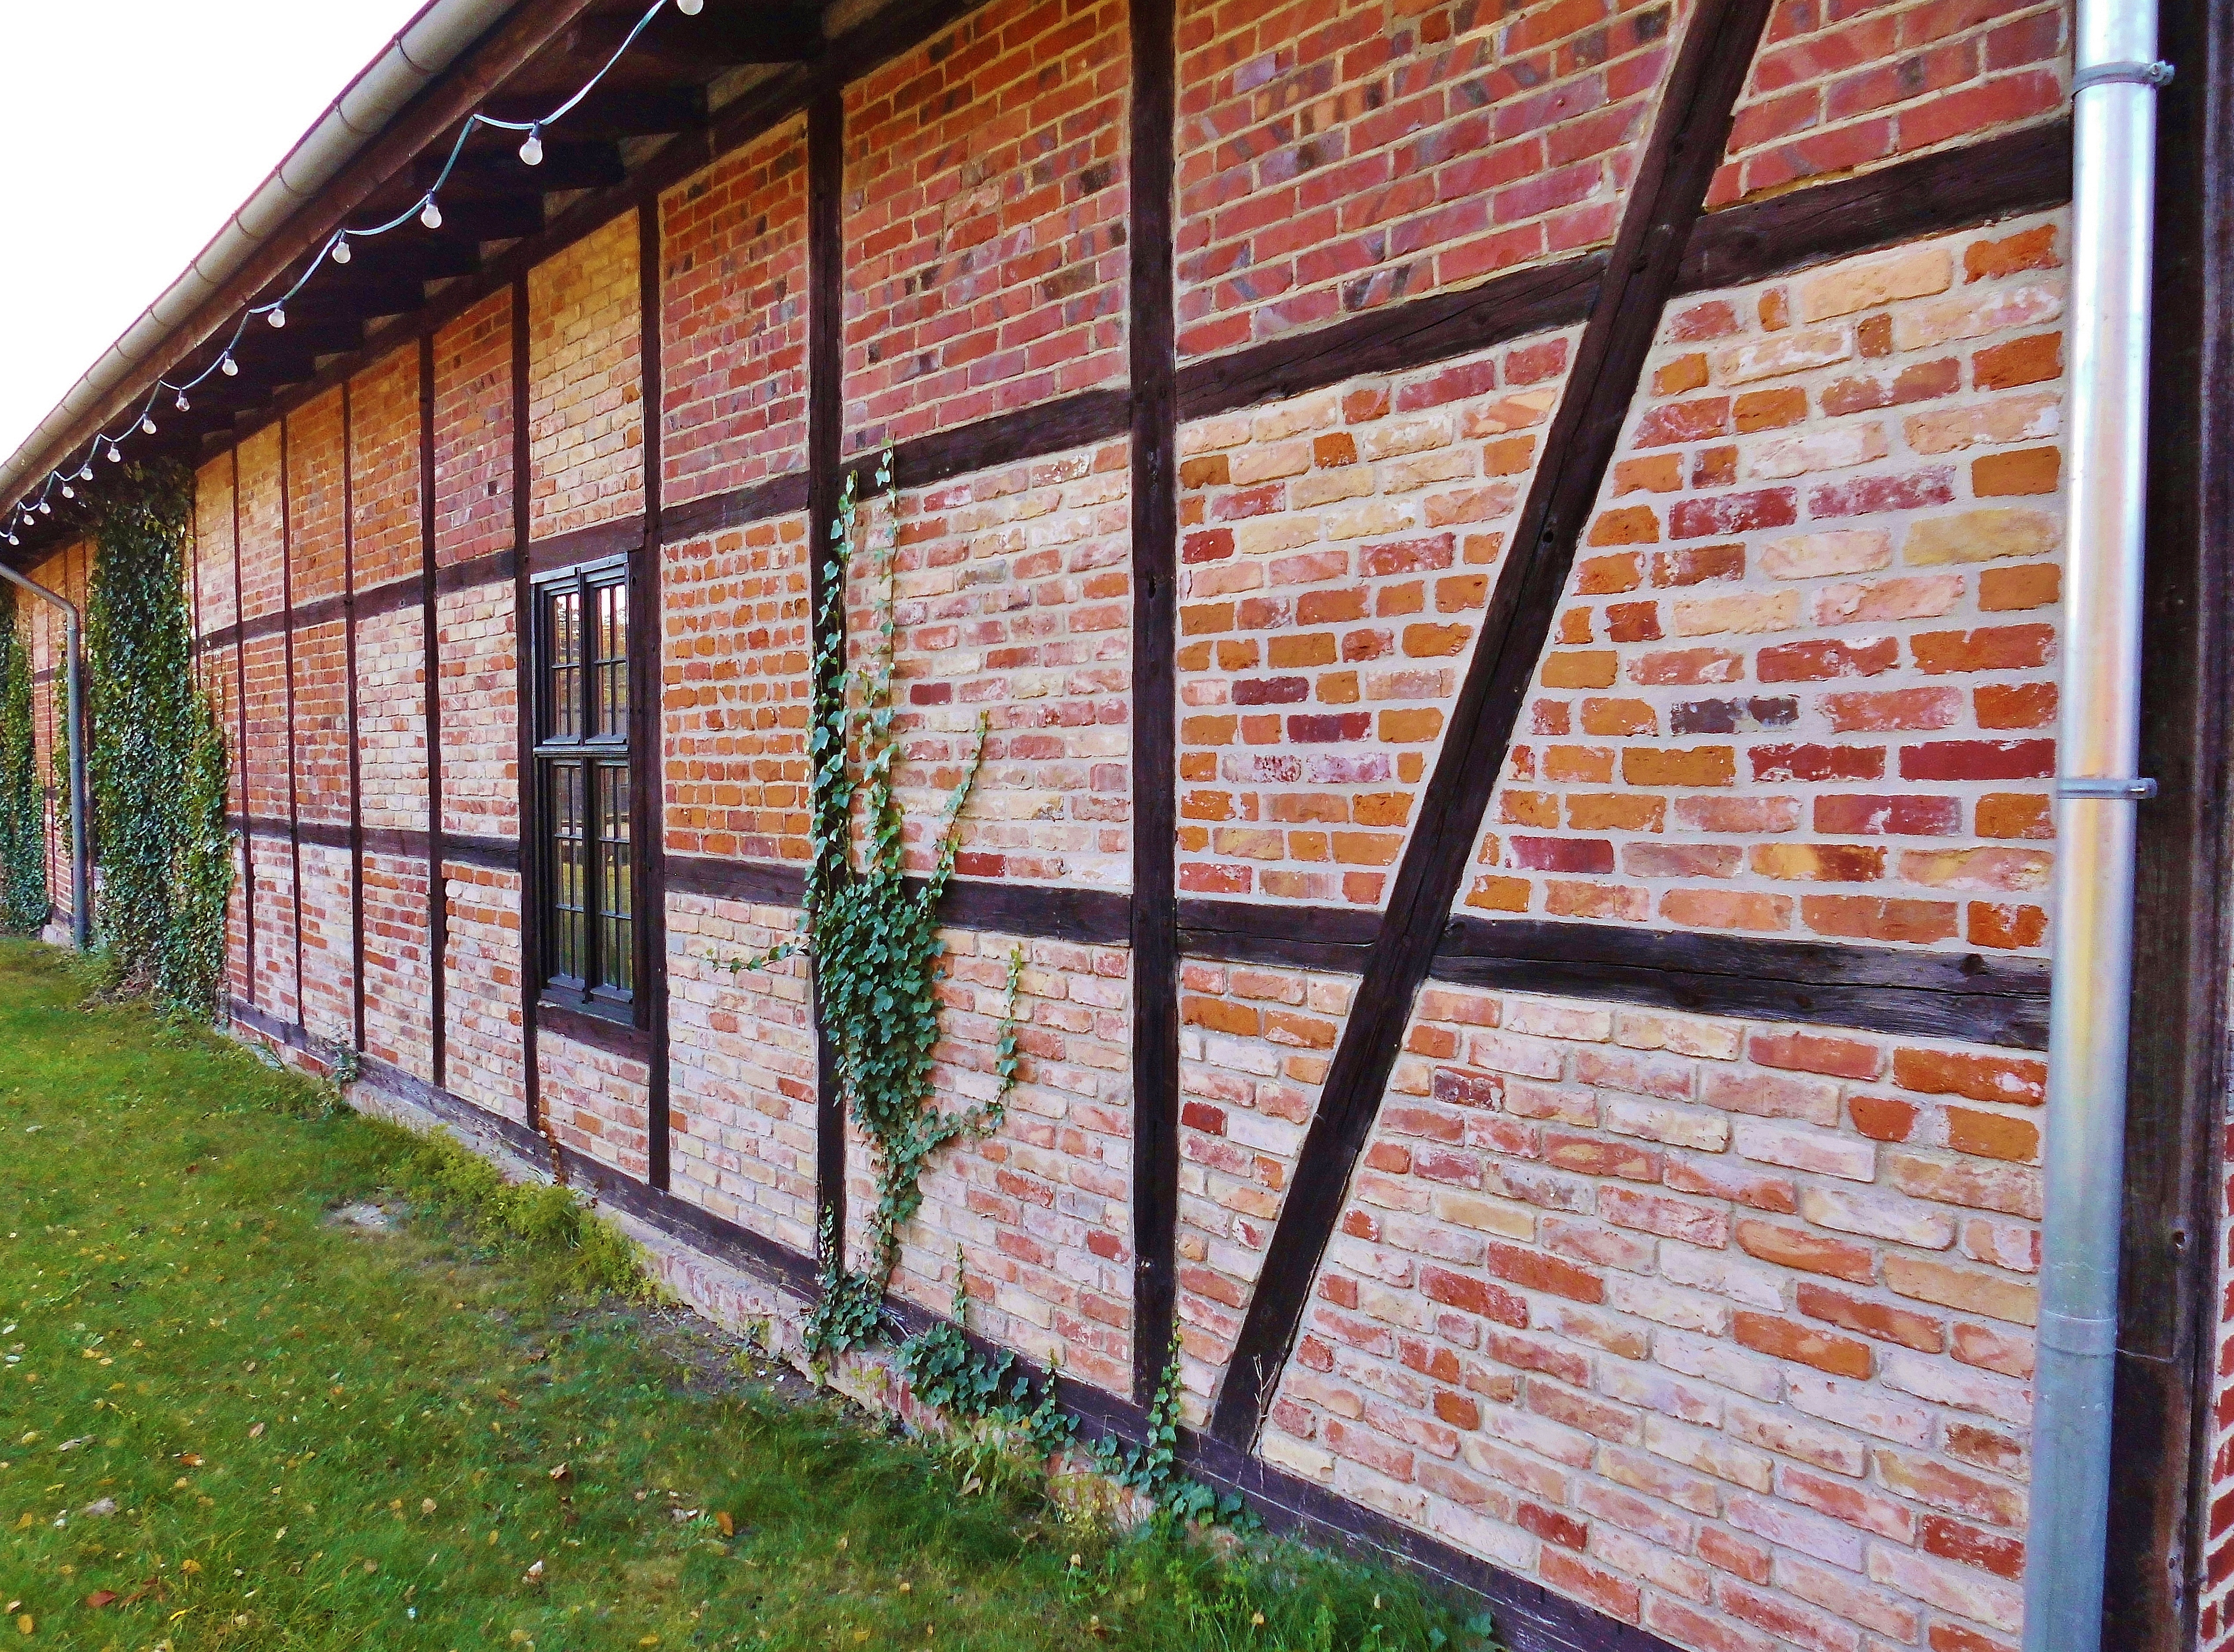
fence, window, old, wall, red, cottage, facade, property, brick, brick wall, bricks, brickwork, real estate, truss, outdoor structure